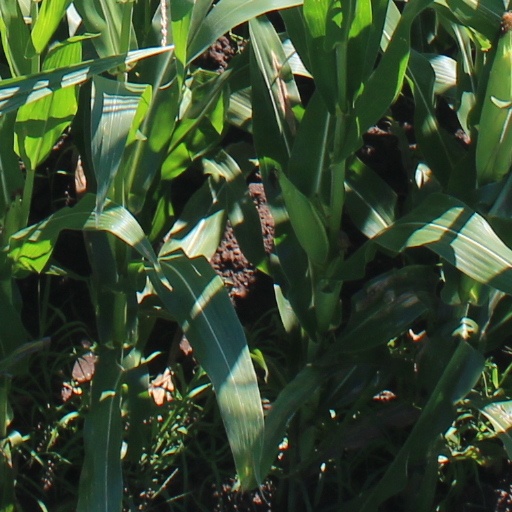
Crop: maize; corn